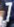
Number: 7